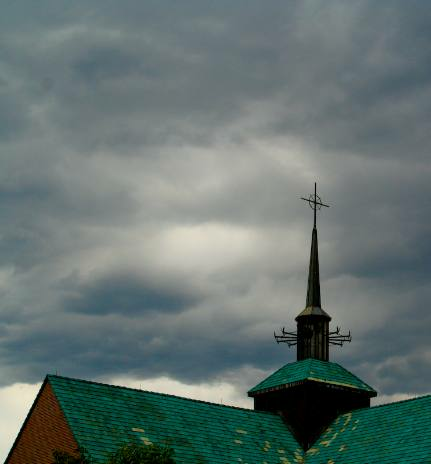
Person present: No